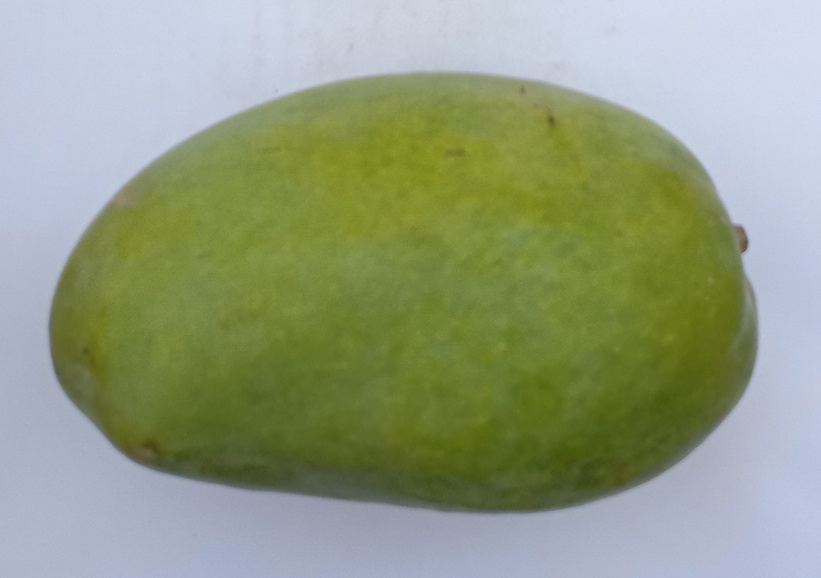
Mango variety: Chaunsa (White)